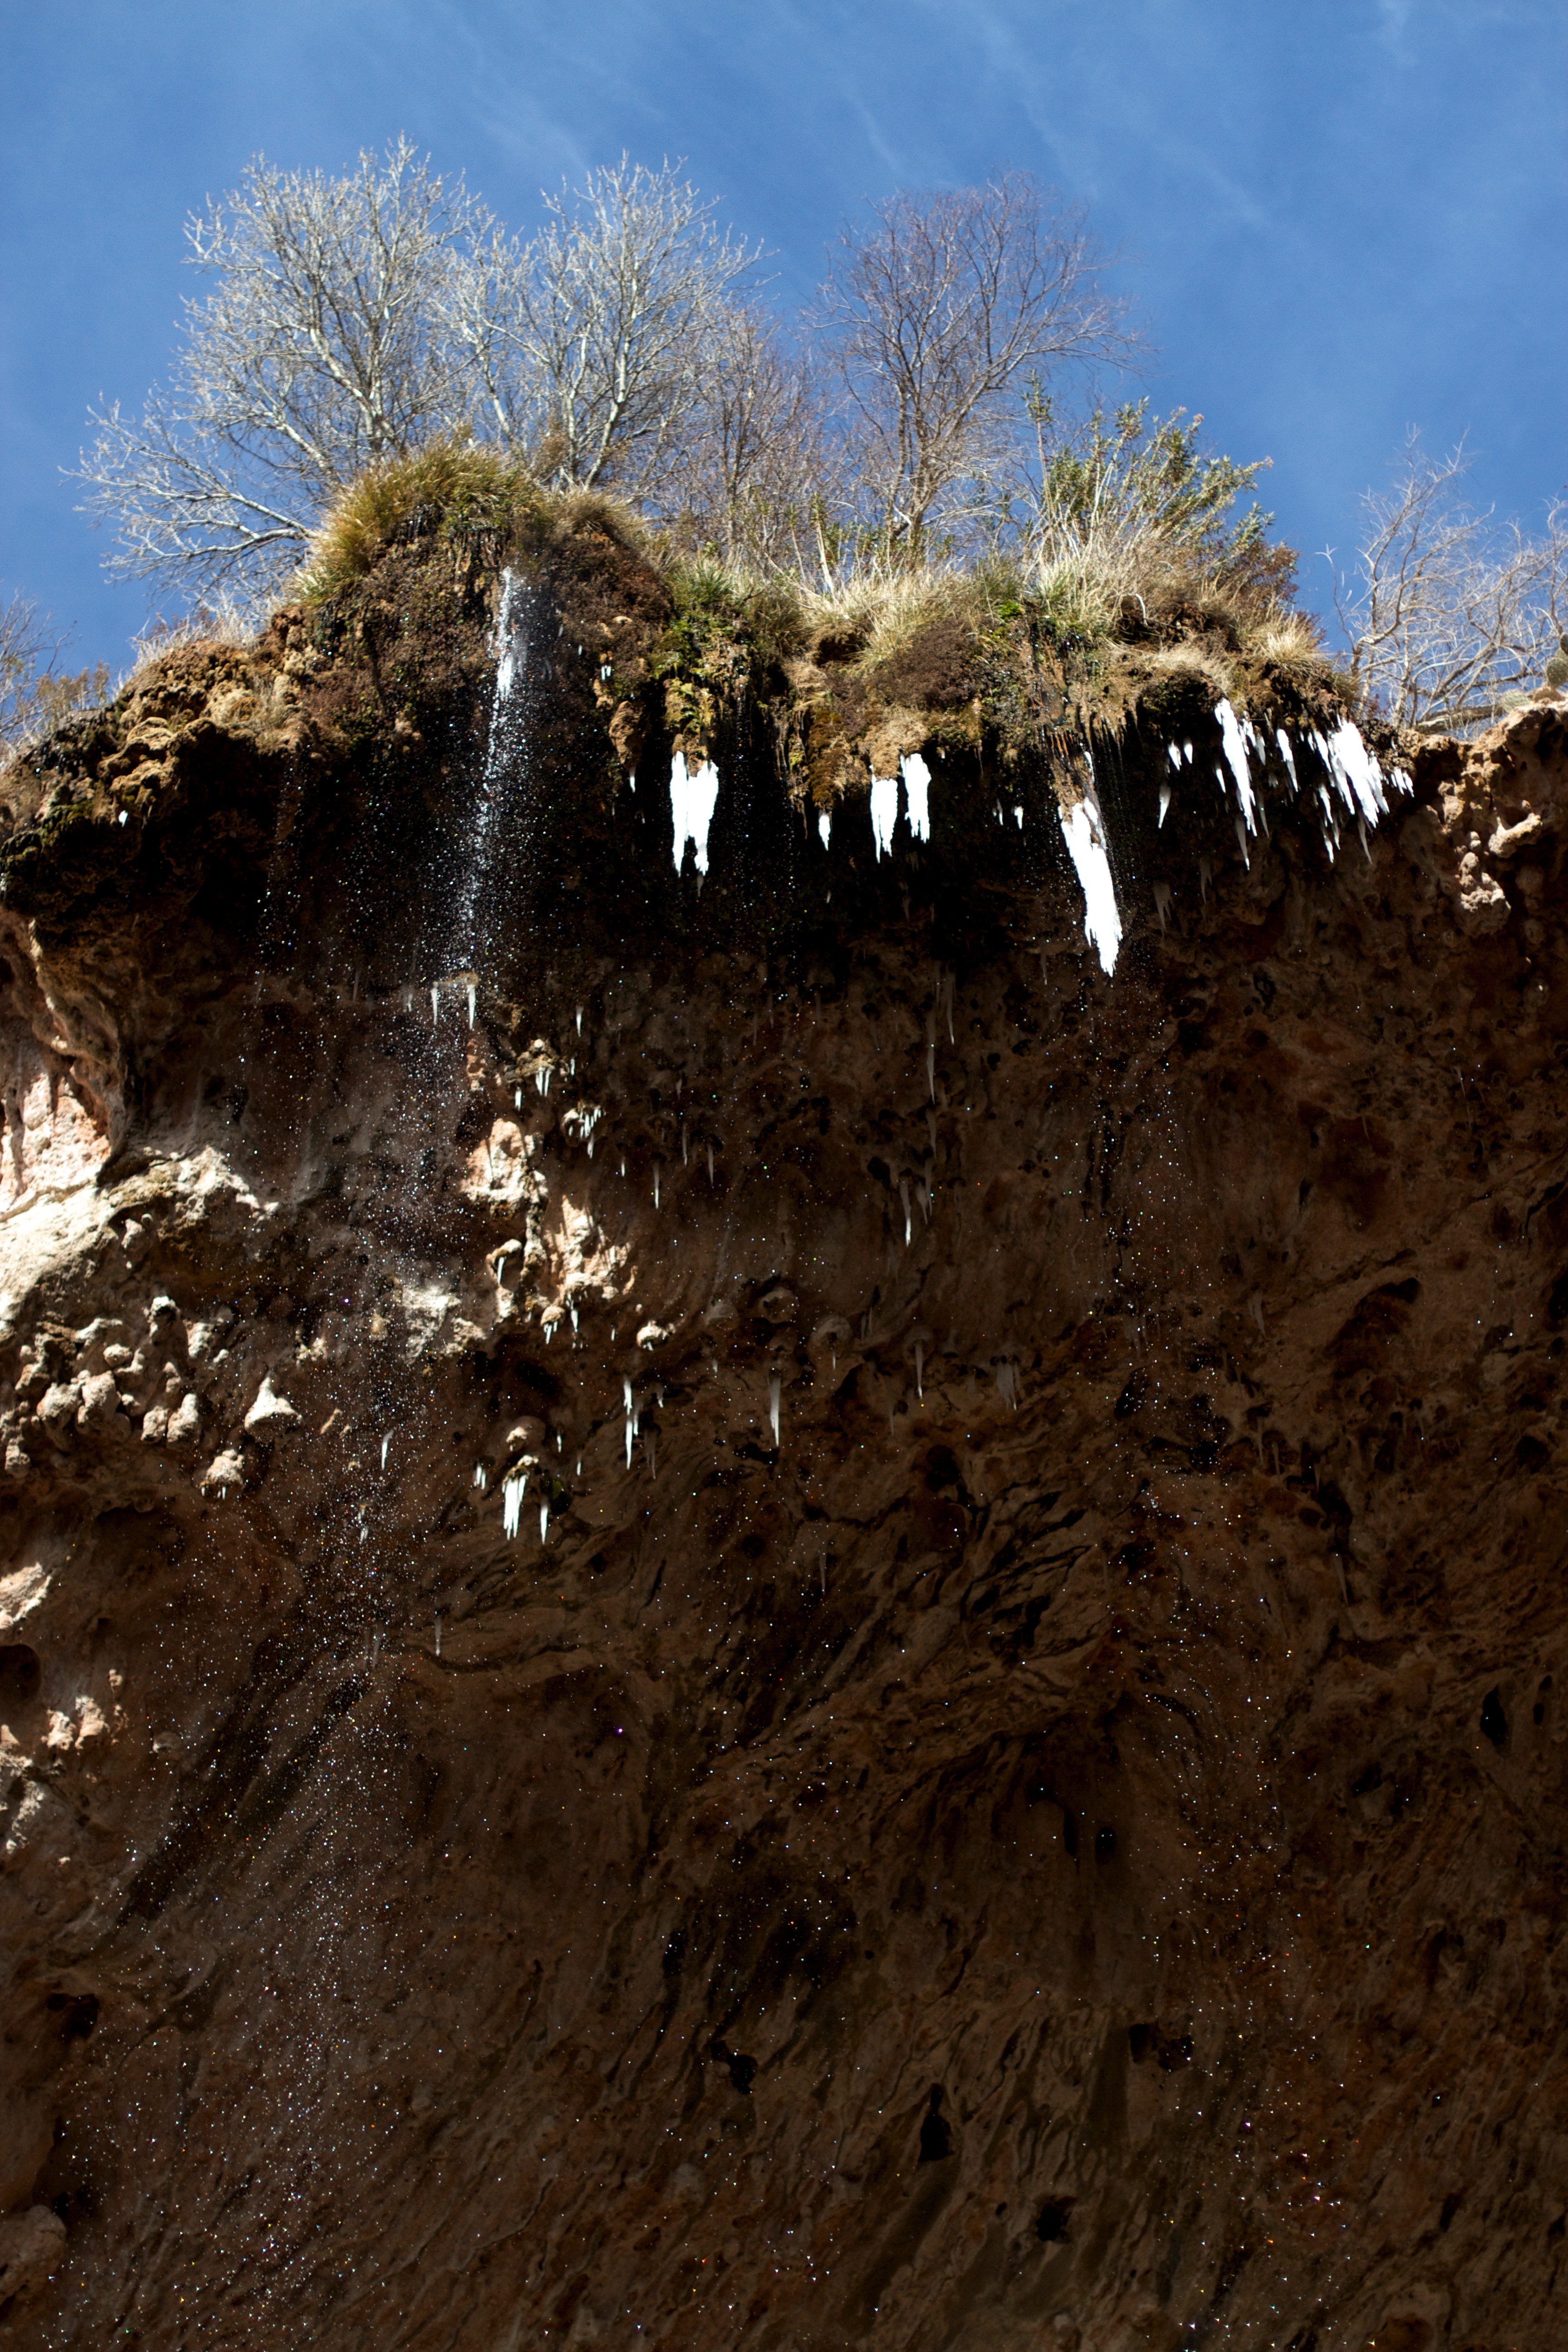
landscape, sea, tree, water, nature, sand, rock, wilderness, mountain, formation, cliff, reflection, soil, terrain, material, geology